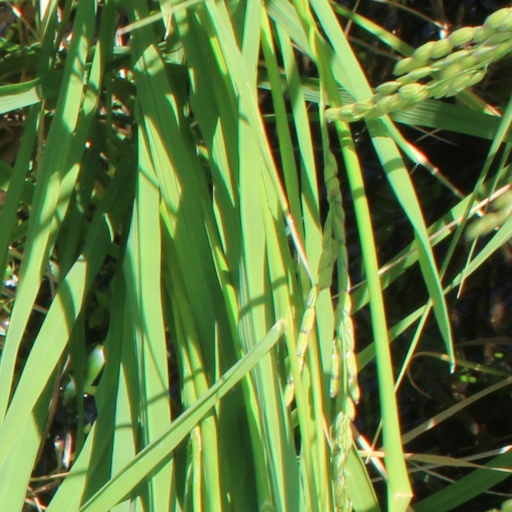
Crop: rice